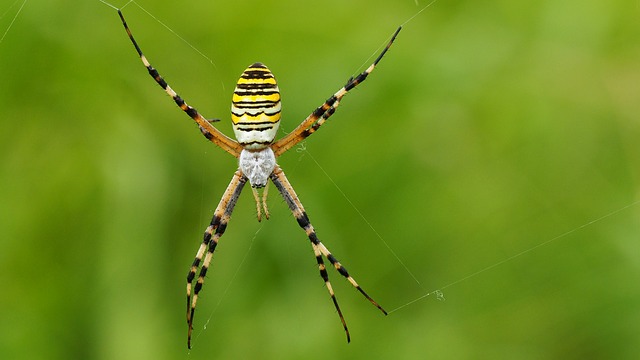
Label: ragno